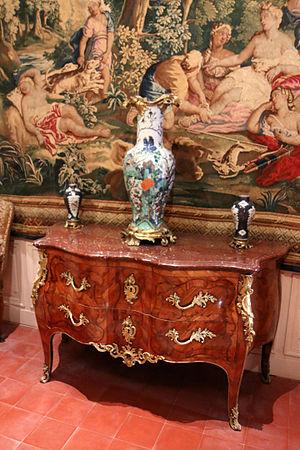
Commode deux tiroirs estampillée Pierre Migeon IV, vers 1755-1760. (Height: 86 cm (33.8 in)
Le musée Louis Vouland à Avignon présente, dans un hôtel particulier de Villeneuve-Esclapon, une riche collection d'arts décoratifs représentative des XVIIᵉ et XVIIIᵉ siècle avec du mobilier parisien, des faïences du Midi, de l'orfèvrerie, des tapisseries et des tableaux.